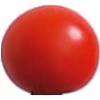
Label: Tomato Cherry Red 1